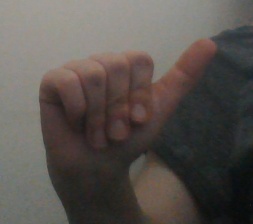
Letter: dhad